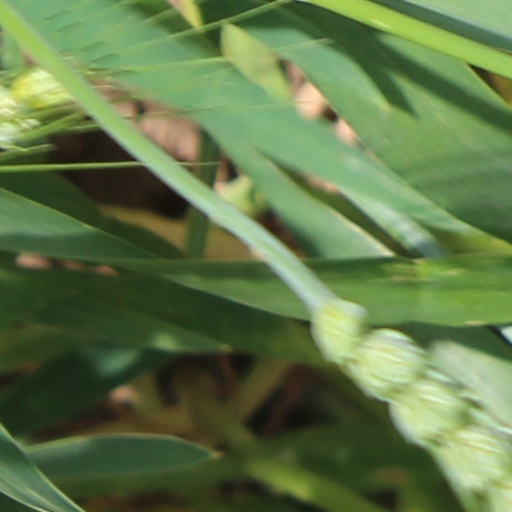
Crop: wheat